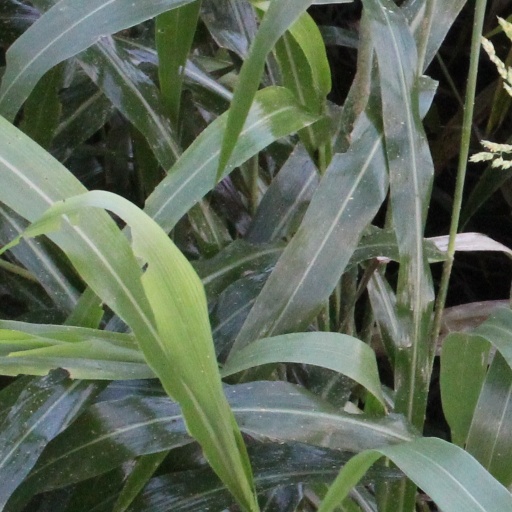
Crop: sorghum